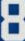
Number: 8